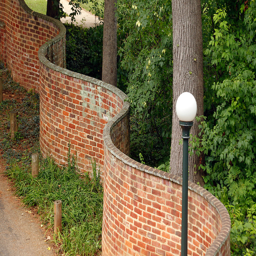
historical serpentine walls line a driveway behind the lawn and rotunda ... photo /